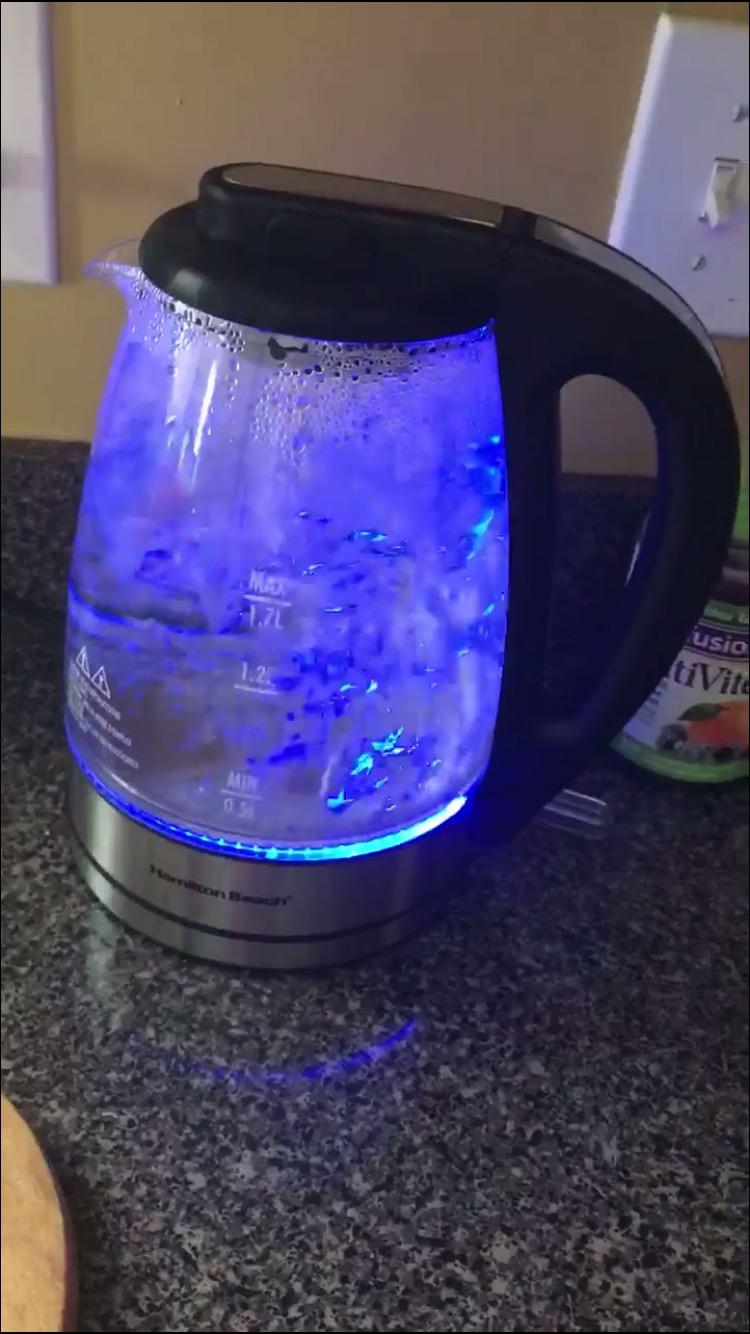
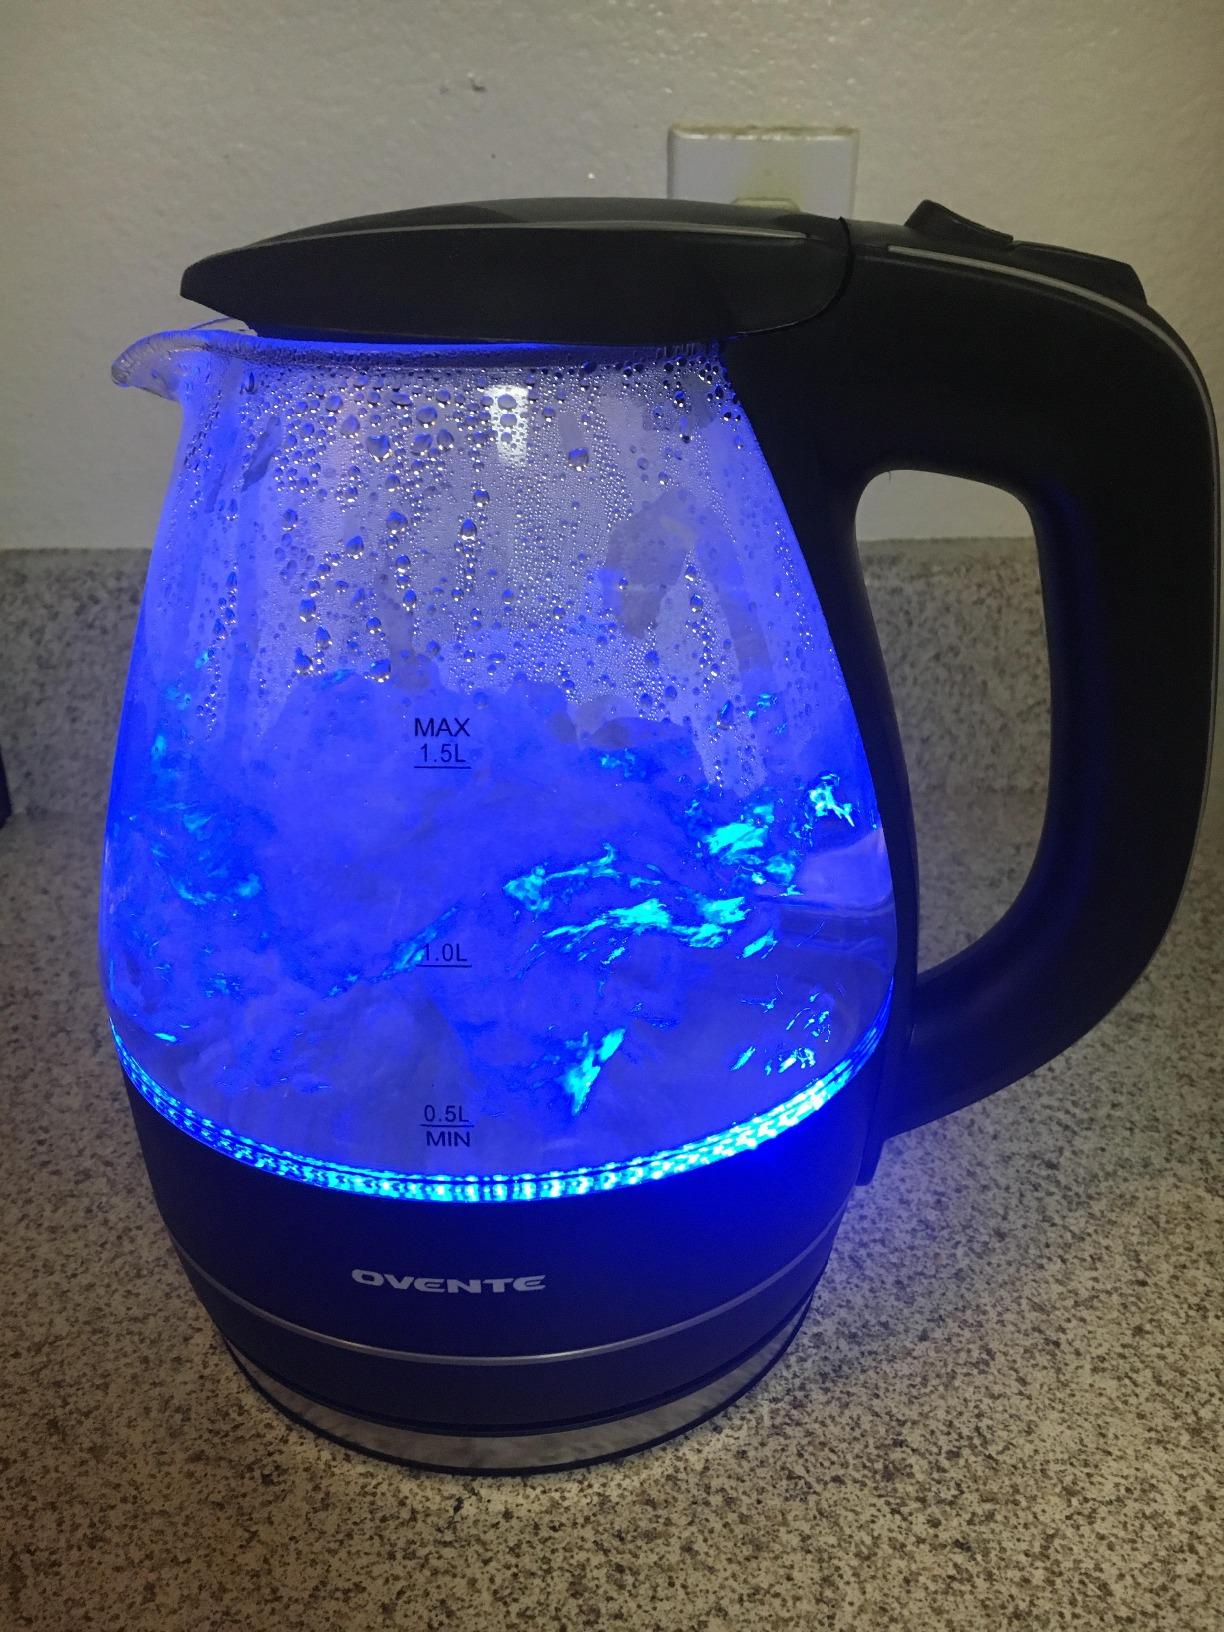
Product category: items_kettle
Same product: no